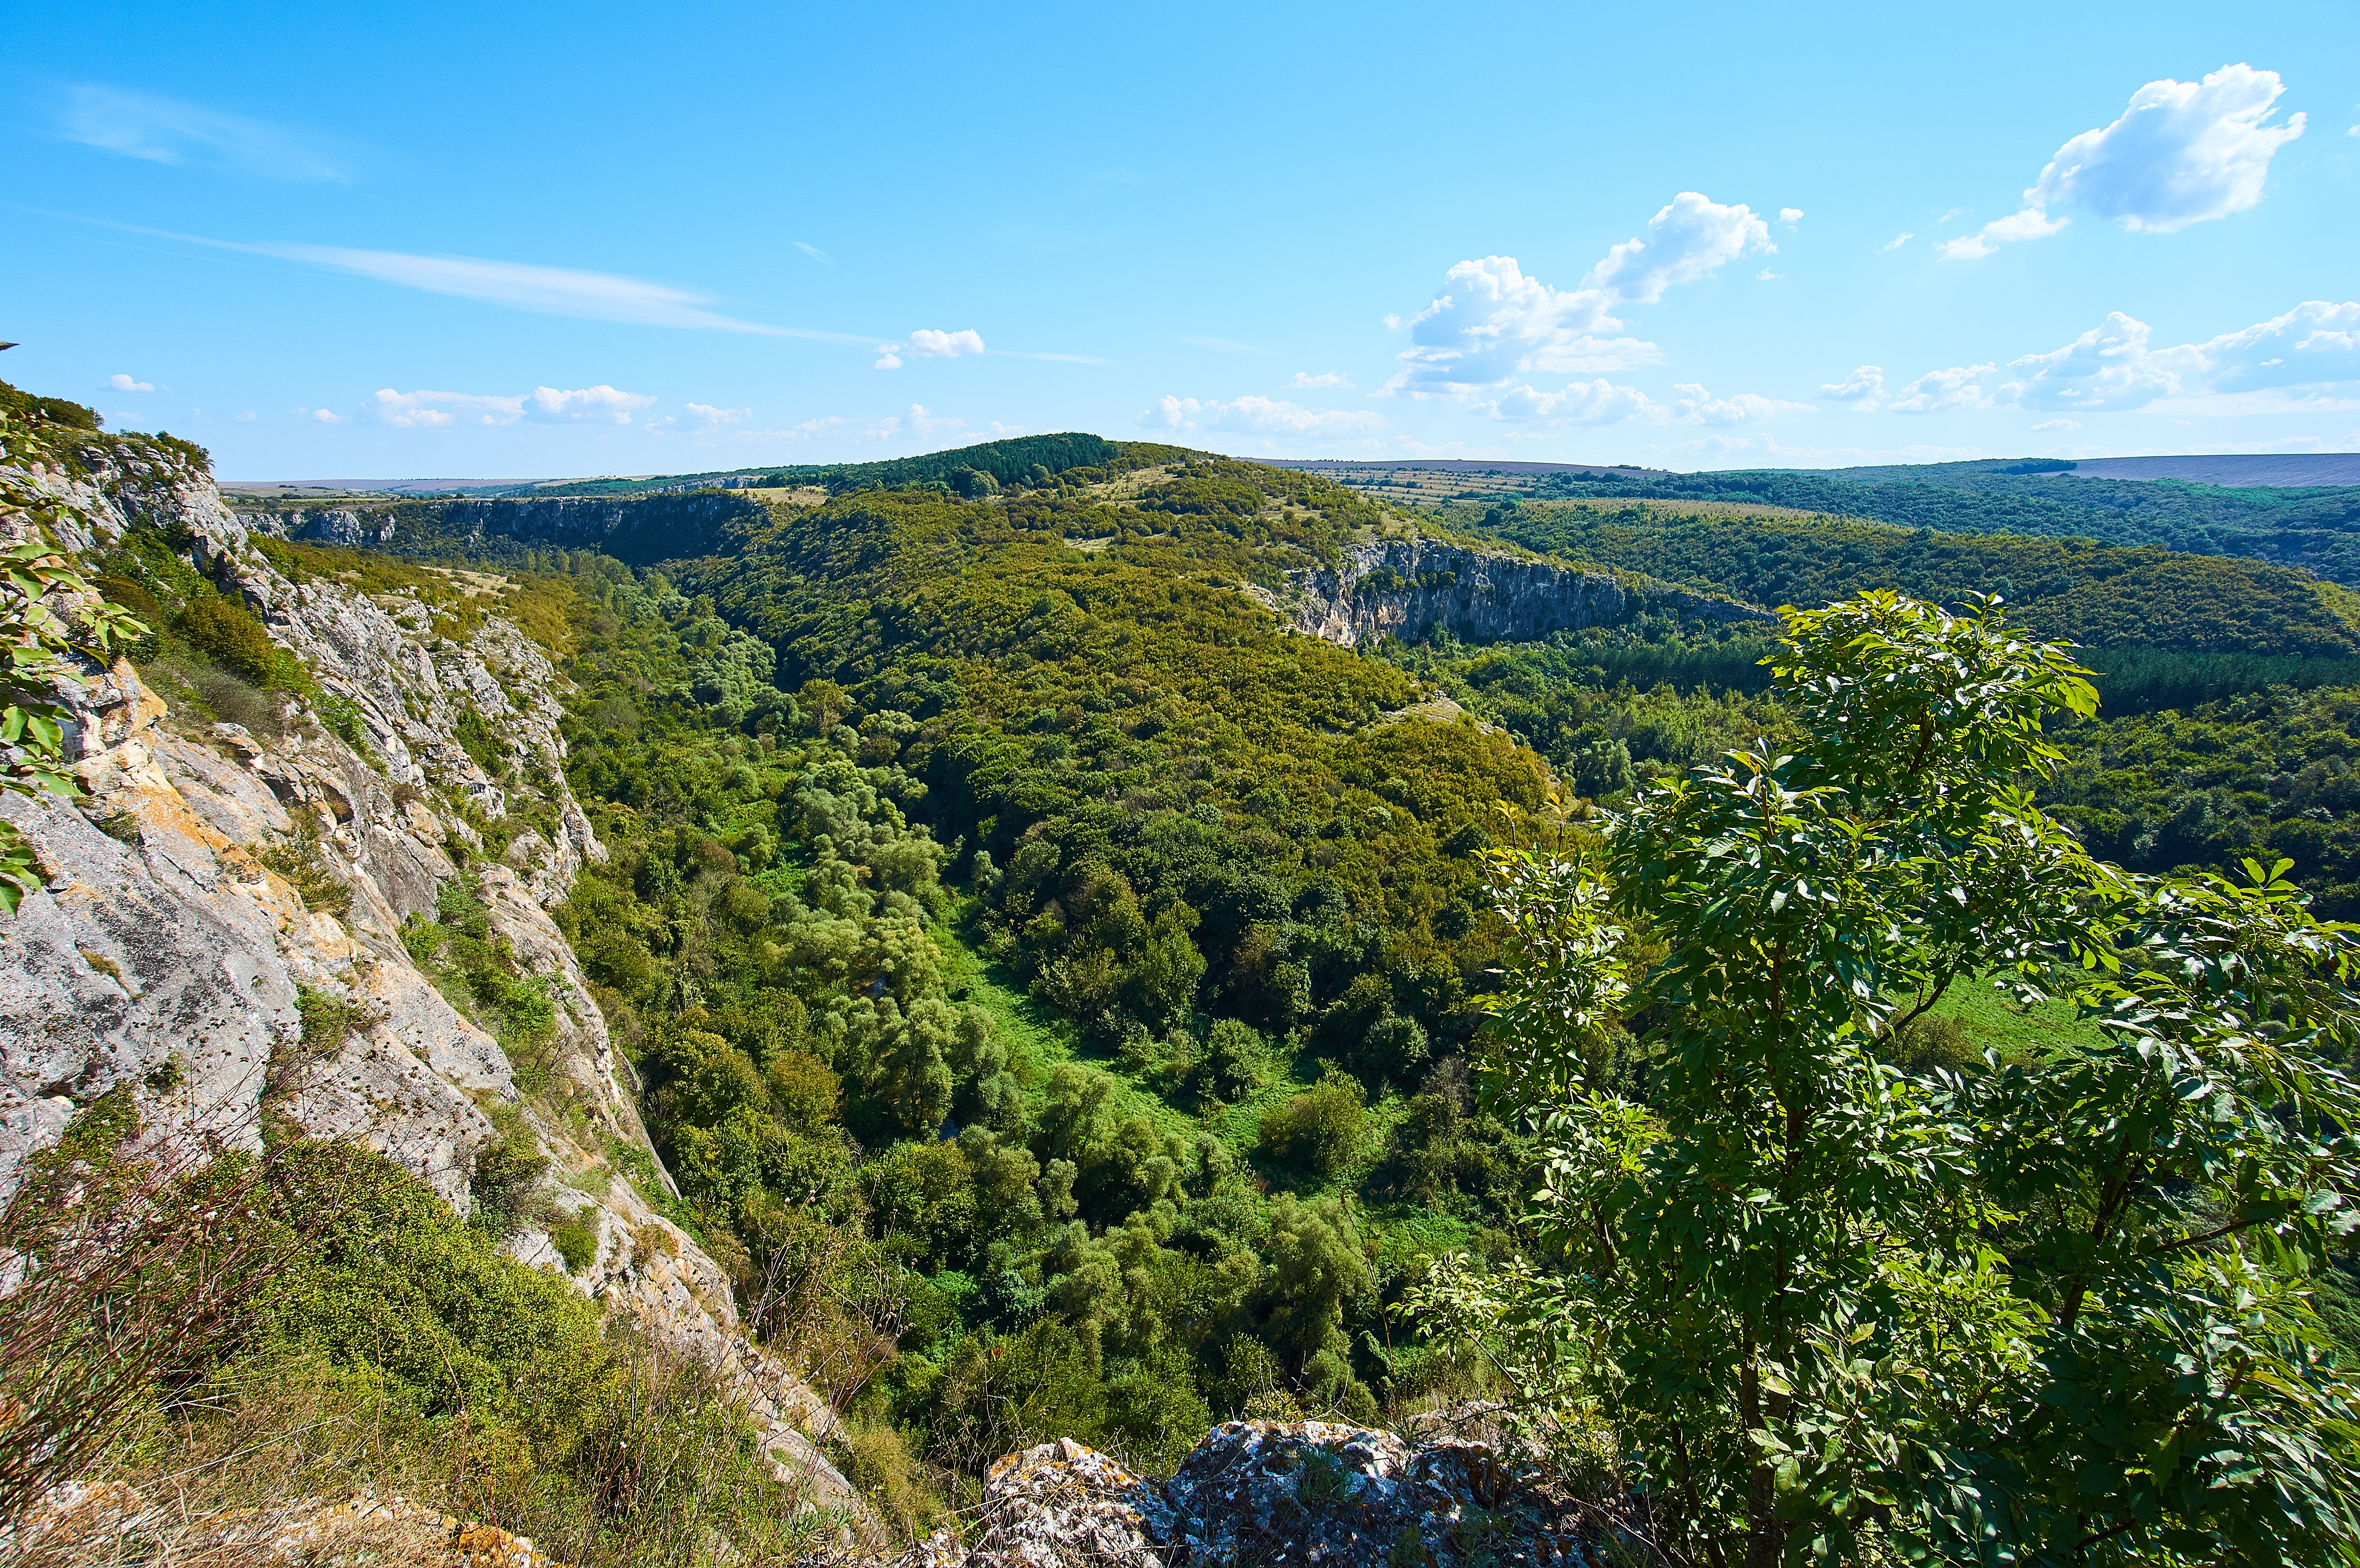
tree, forest, walking, mountain, trail, hill, adventure, valley, mountain range, monument, ridge, rocks, vegetation, plateau, ecosystem, landform, natural park, geographical feature, mountainous landforms, orlova chuka, risenski lom